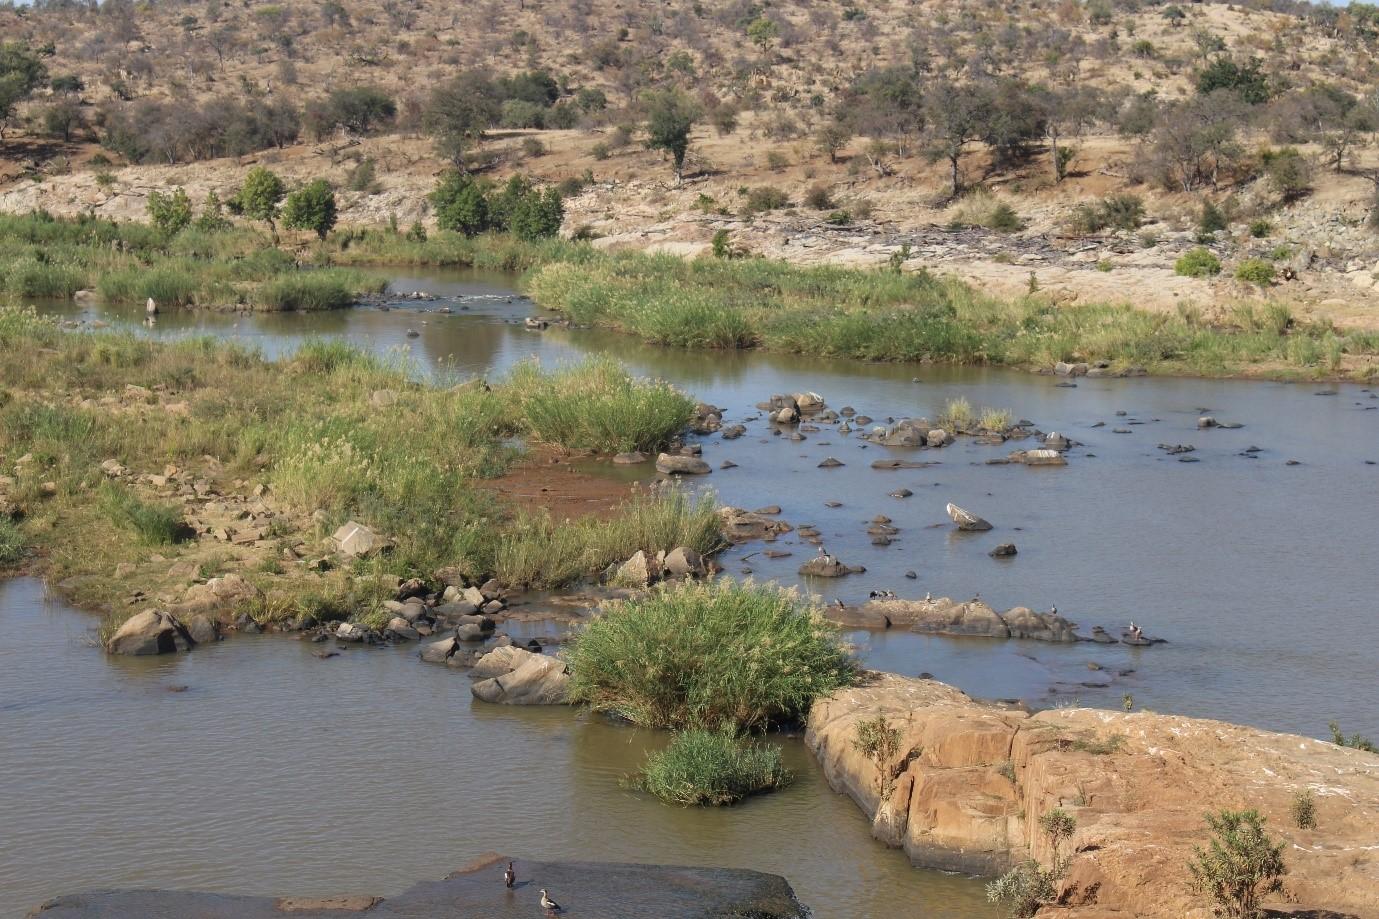
Uwanda mpana wenye uoto wa asili. Hapa kuna mto mkubwa ambao umekatisha katikati ya uwanda huu. Eneo hili kuna mawe yanayoonekana pamoja na majani madogomadogo.